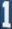
Number: 1